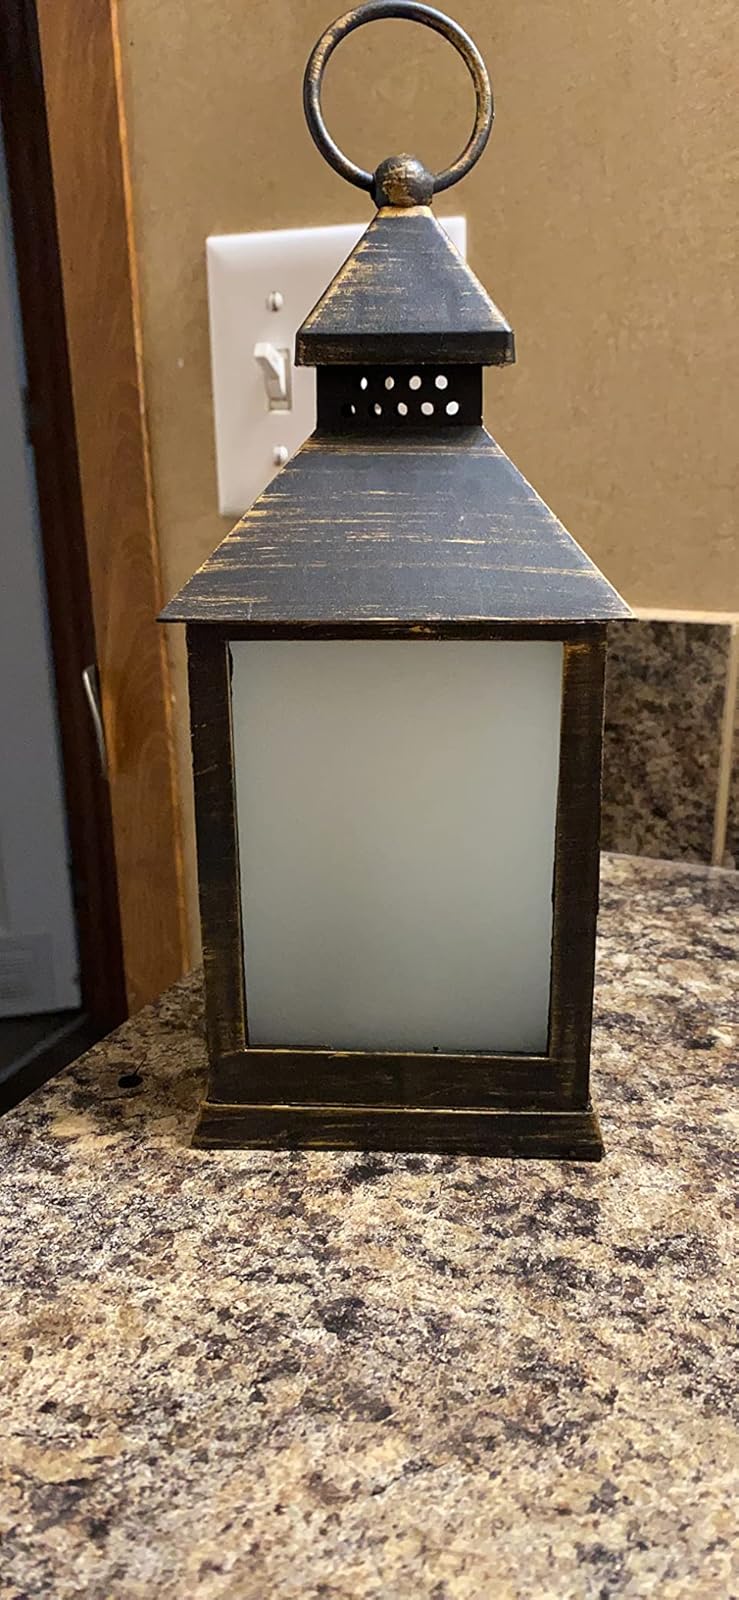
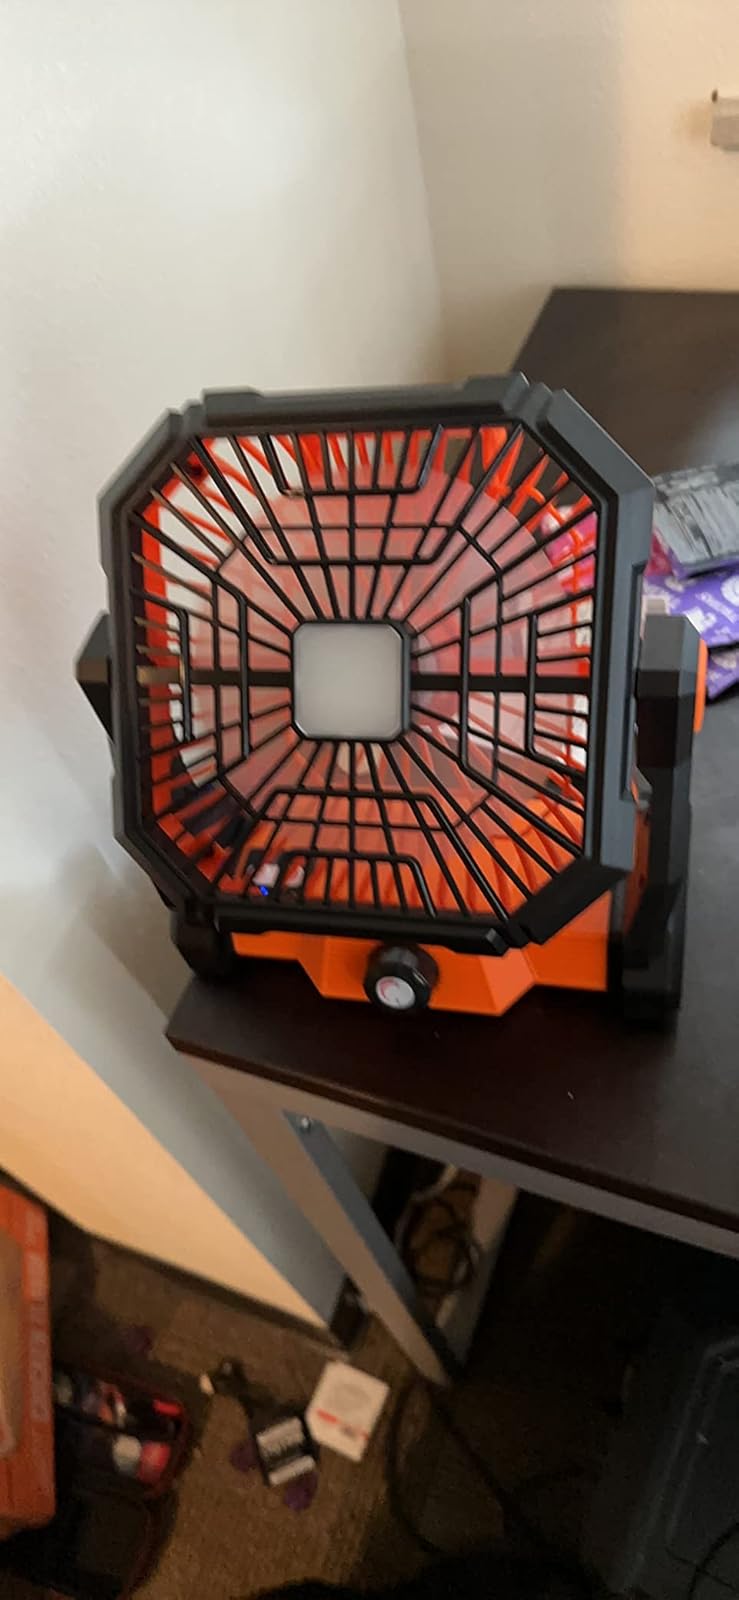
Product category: lantern
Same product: no